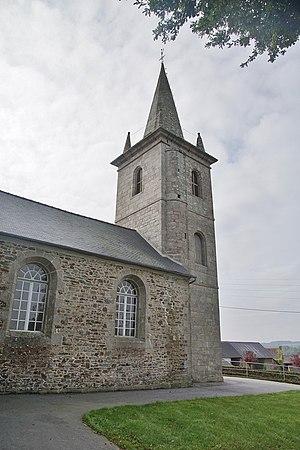
église Saint Maudan
La liste des églises des Côtes-d'Armor recense de la manière la plus complète possible les églises, cathédrales et basiliques situées dans le département français des Côtes-d'Armor.
Saint-Maudan [sɛ̃modɑ̃] est une commune française située dans le département des Côtes-d'Armor en région Bretagne.